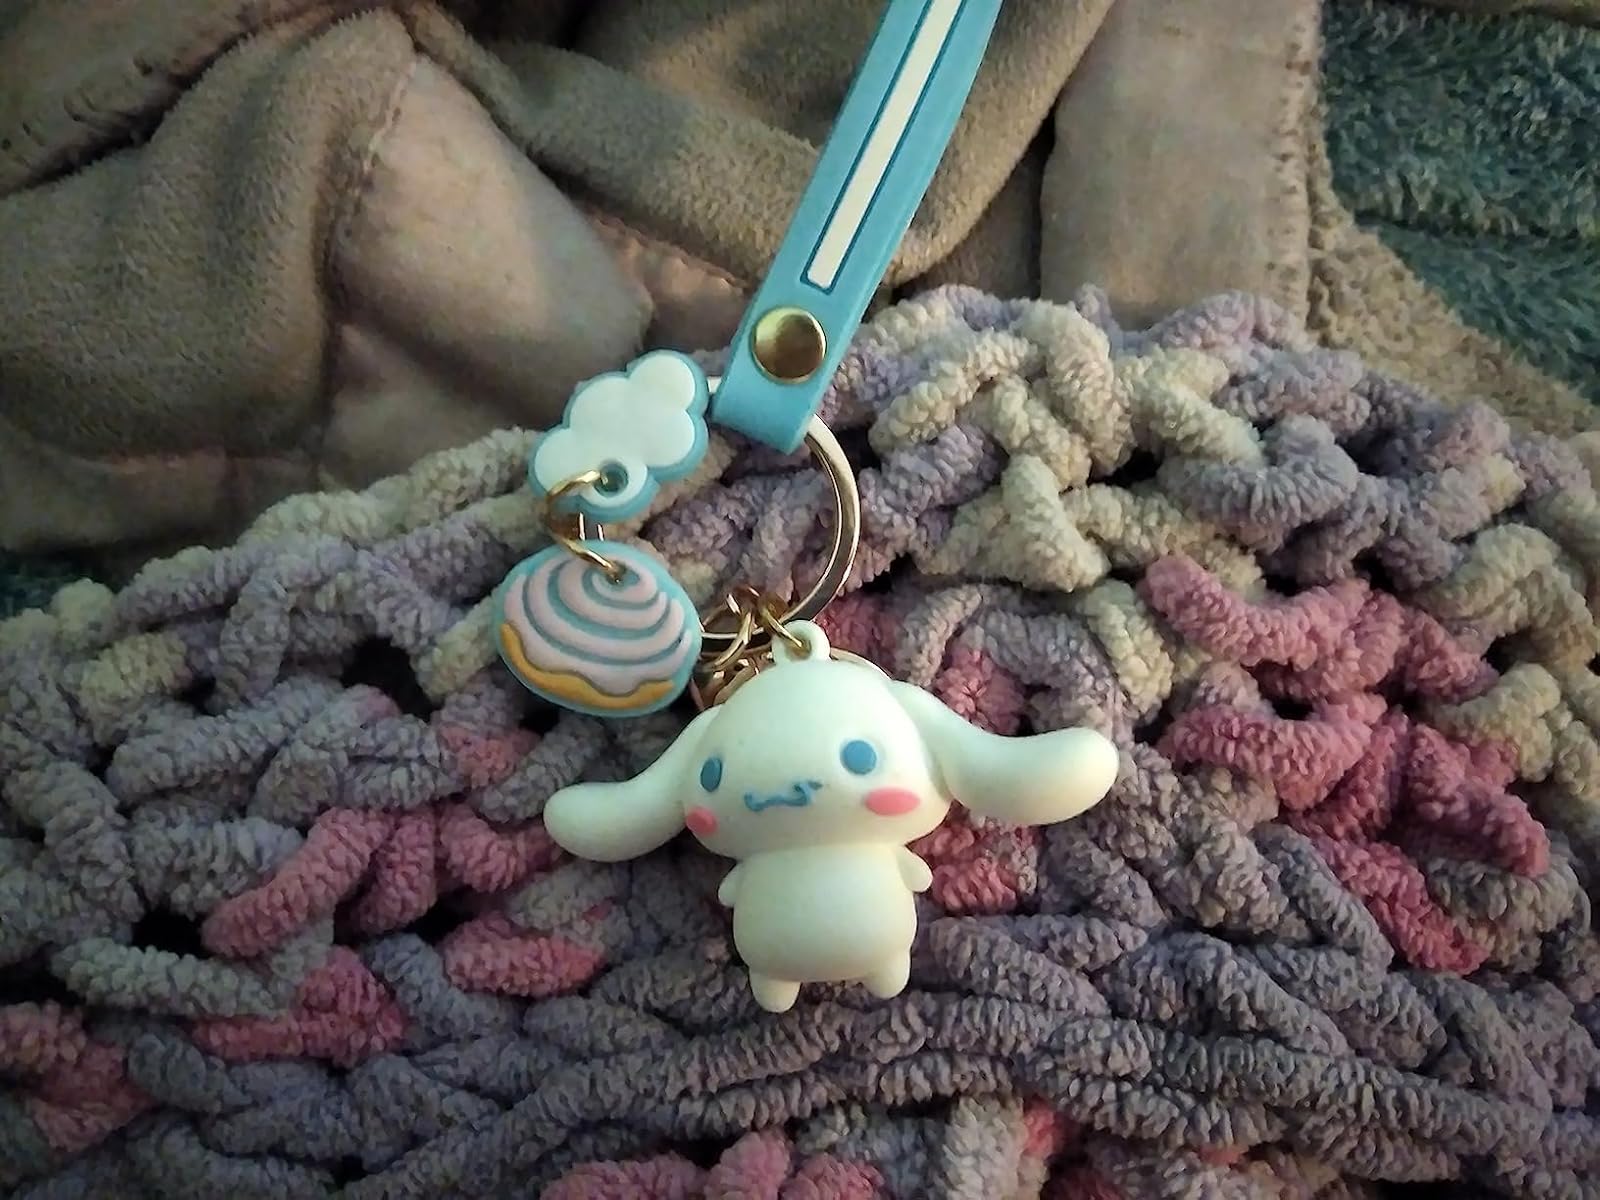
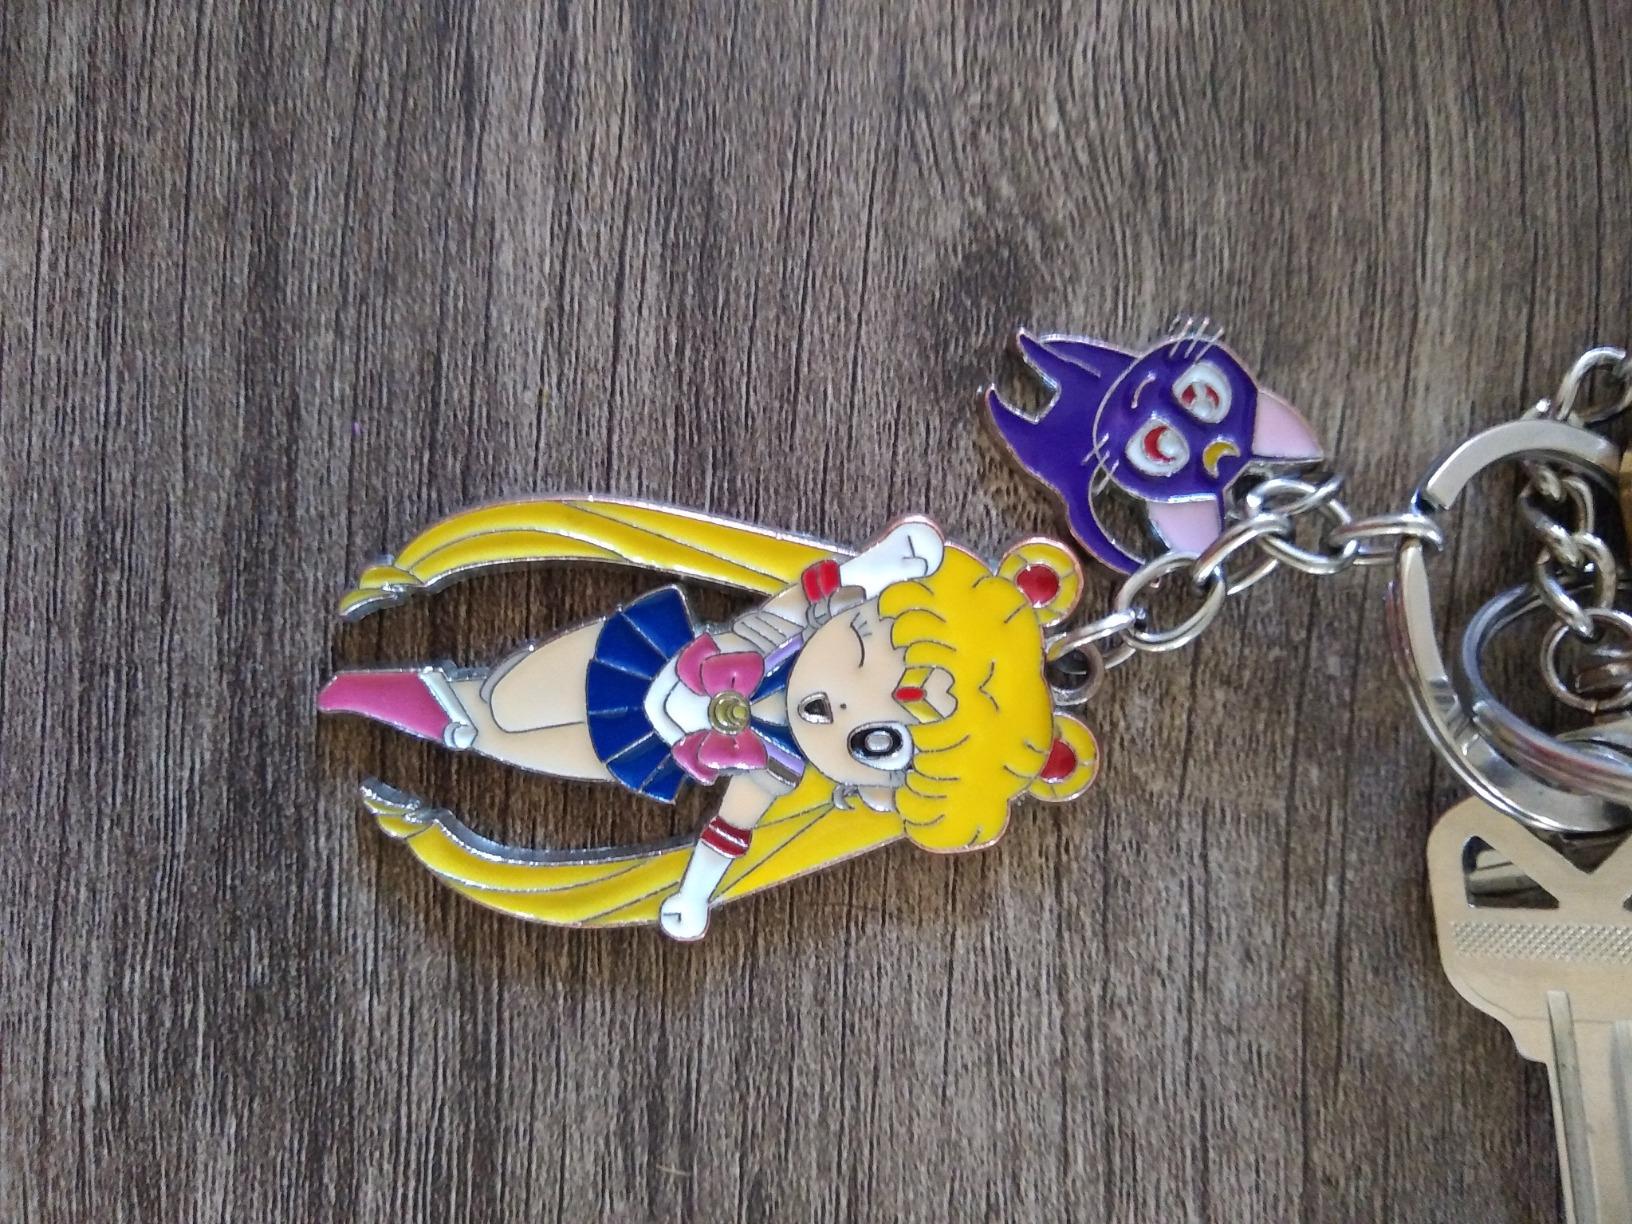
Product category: accessories_keychain
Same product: no